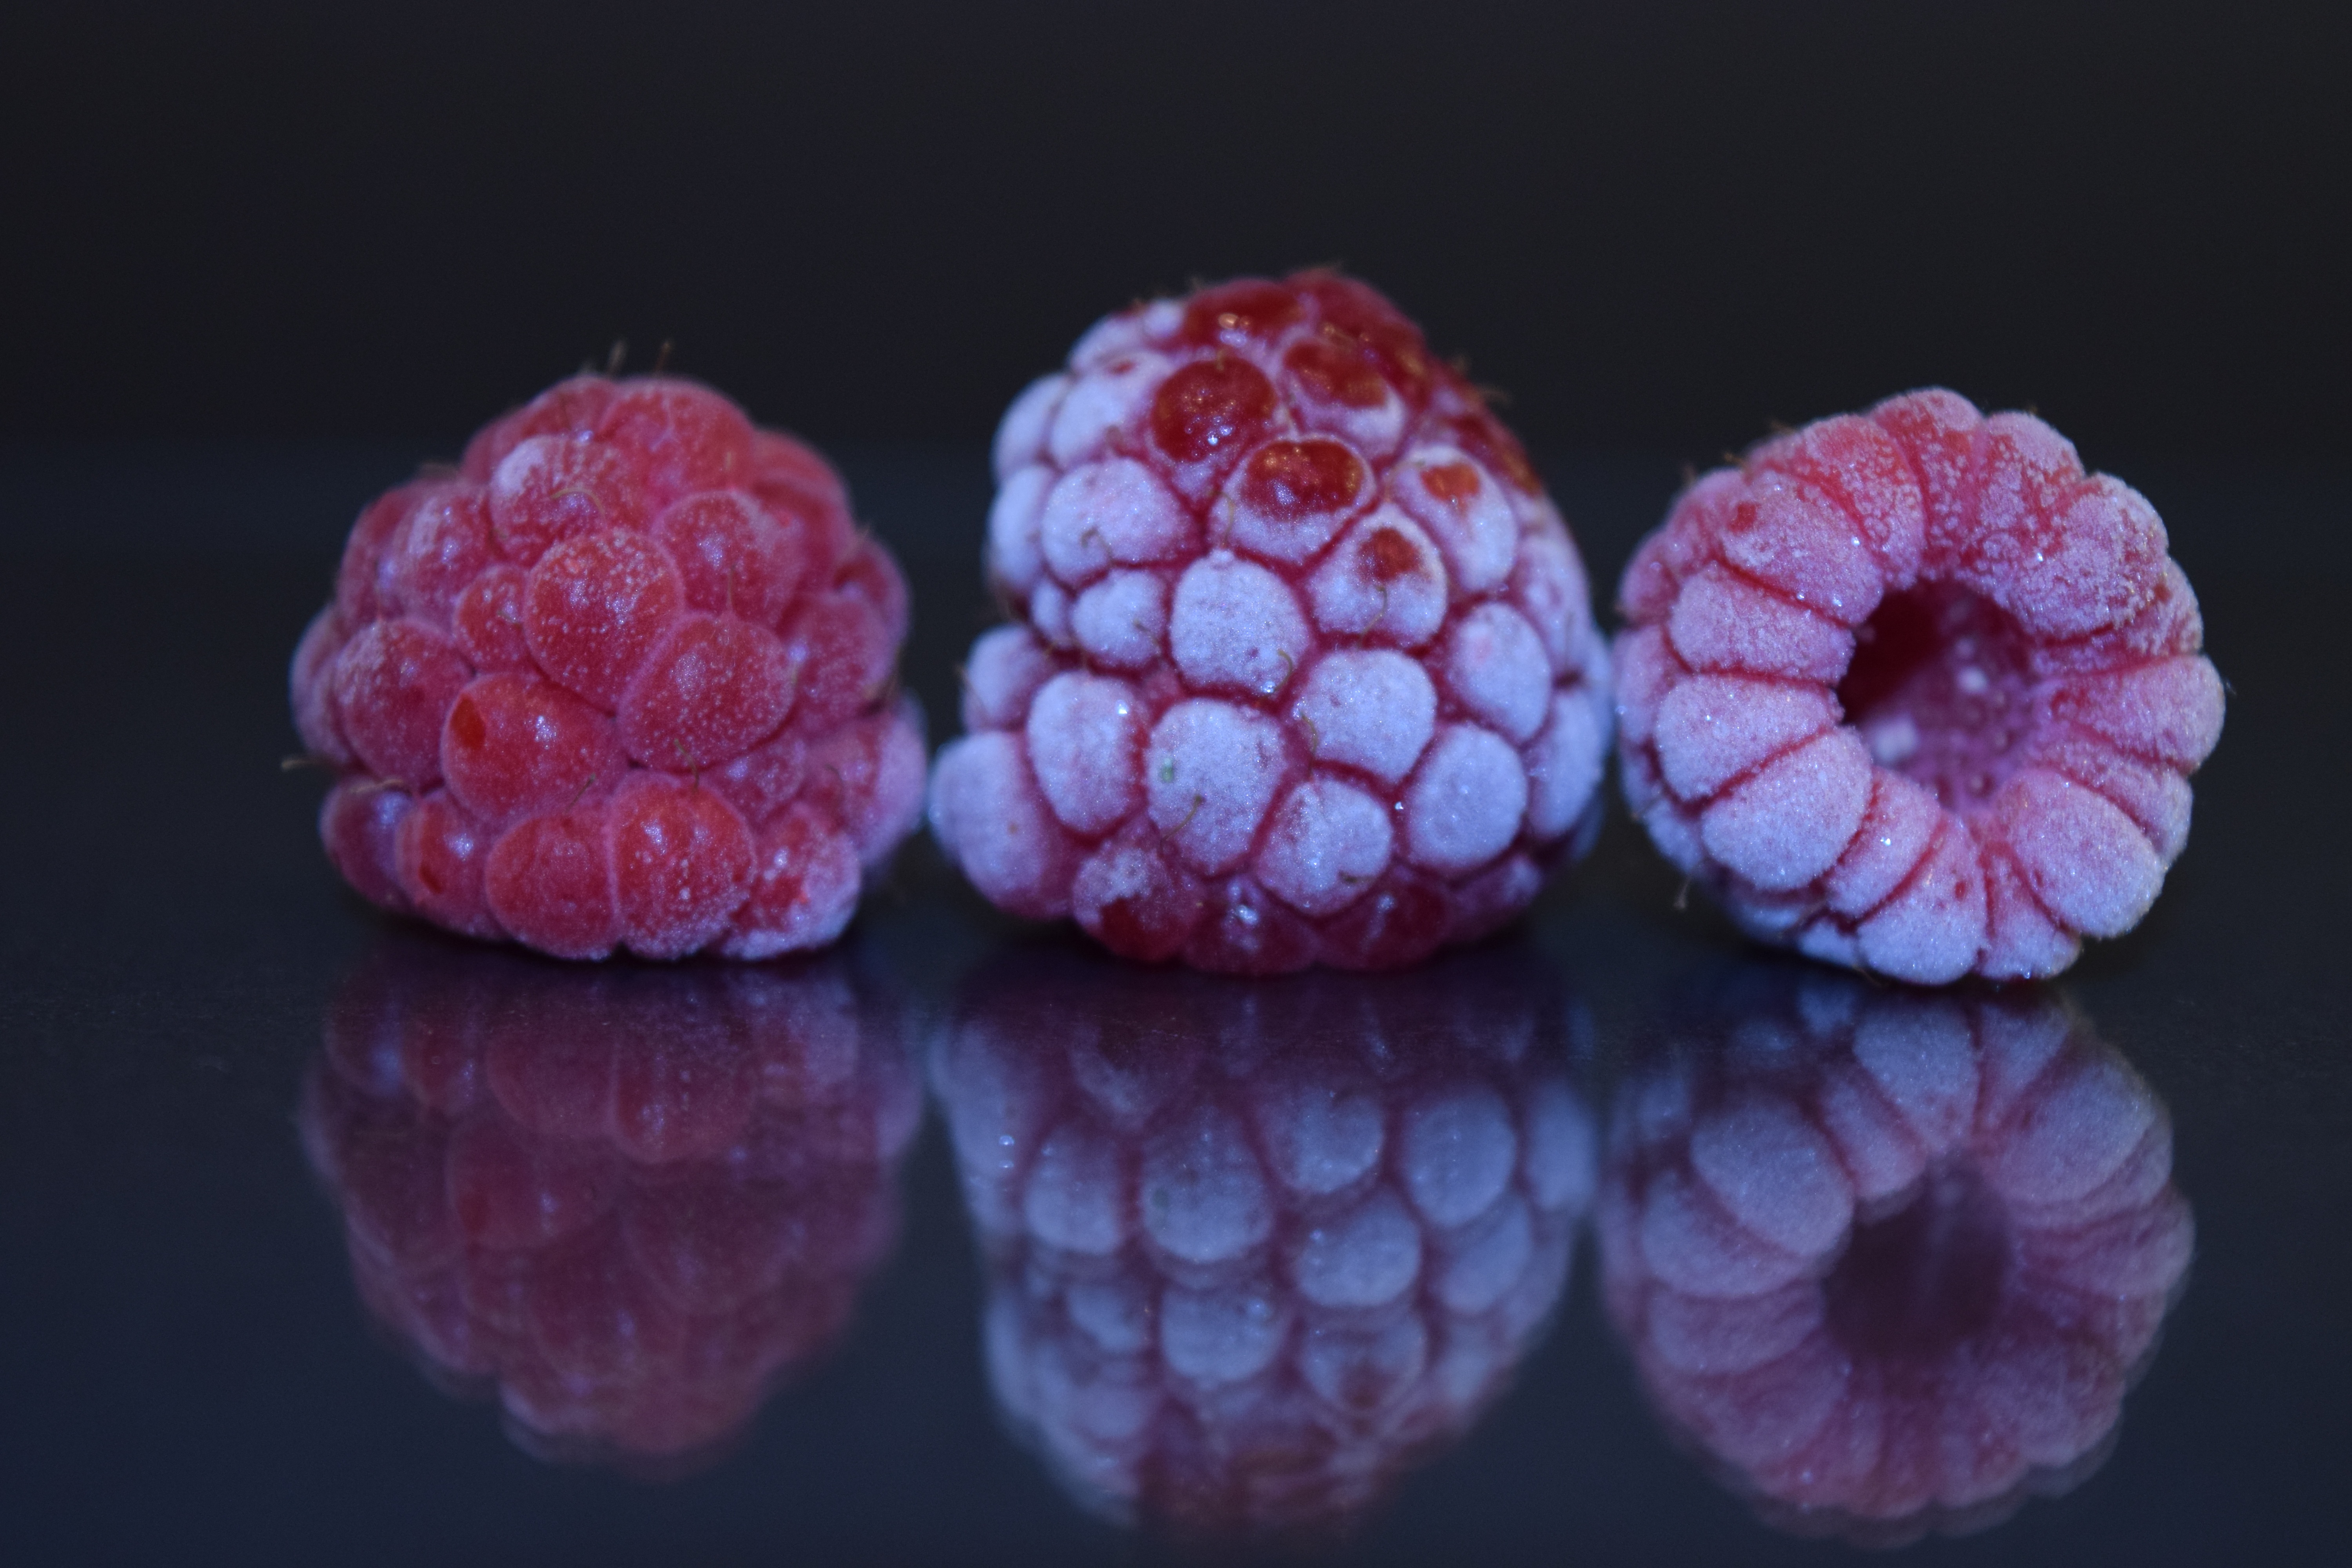
plant, raspberry, fruit, berry, flower, petal, ice, food, red, produce, frozen, pink, close, raspberries, frosted, mirroring, macro photography, flowering plant, land plant